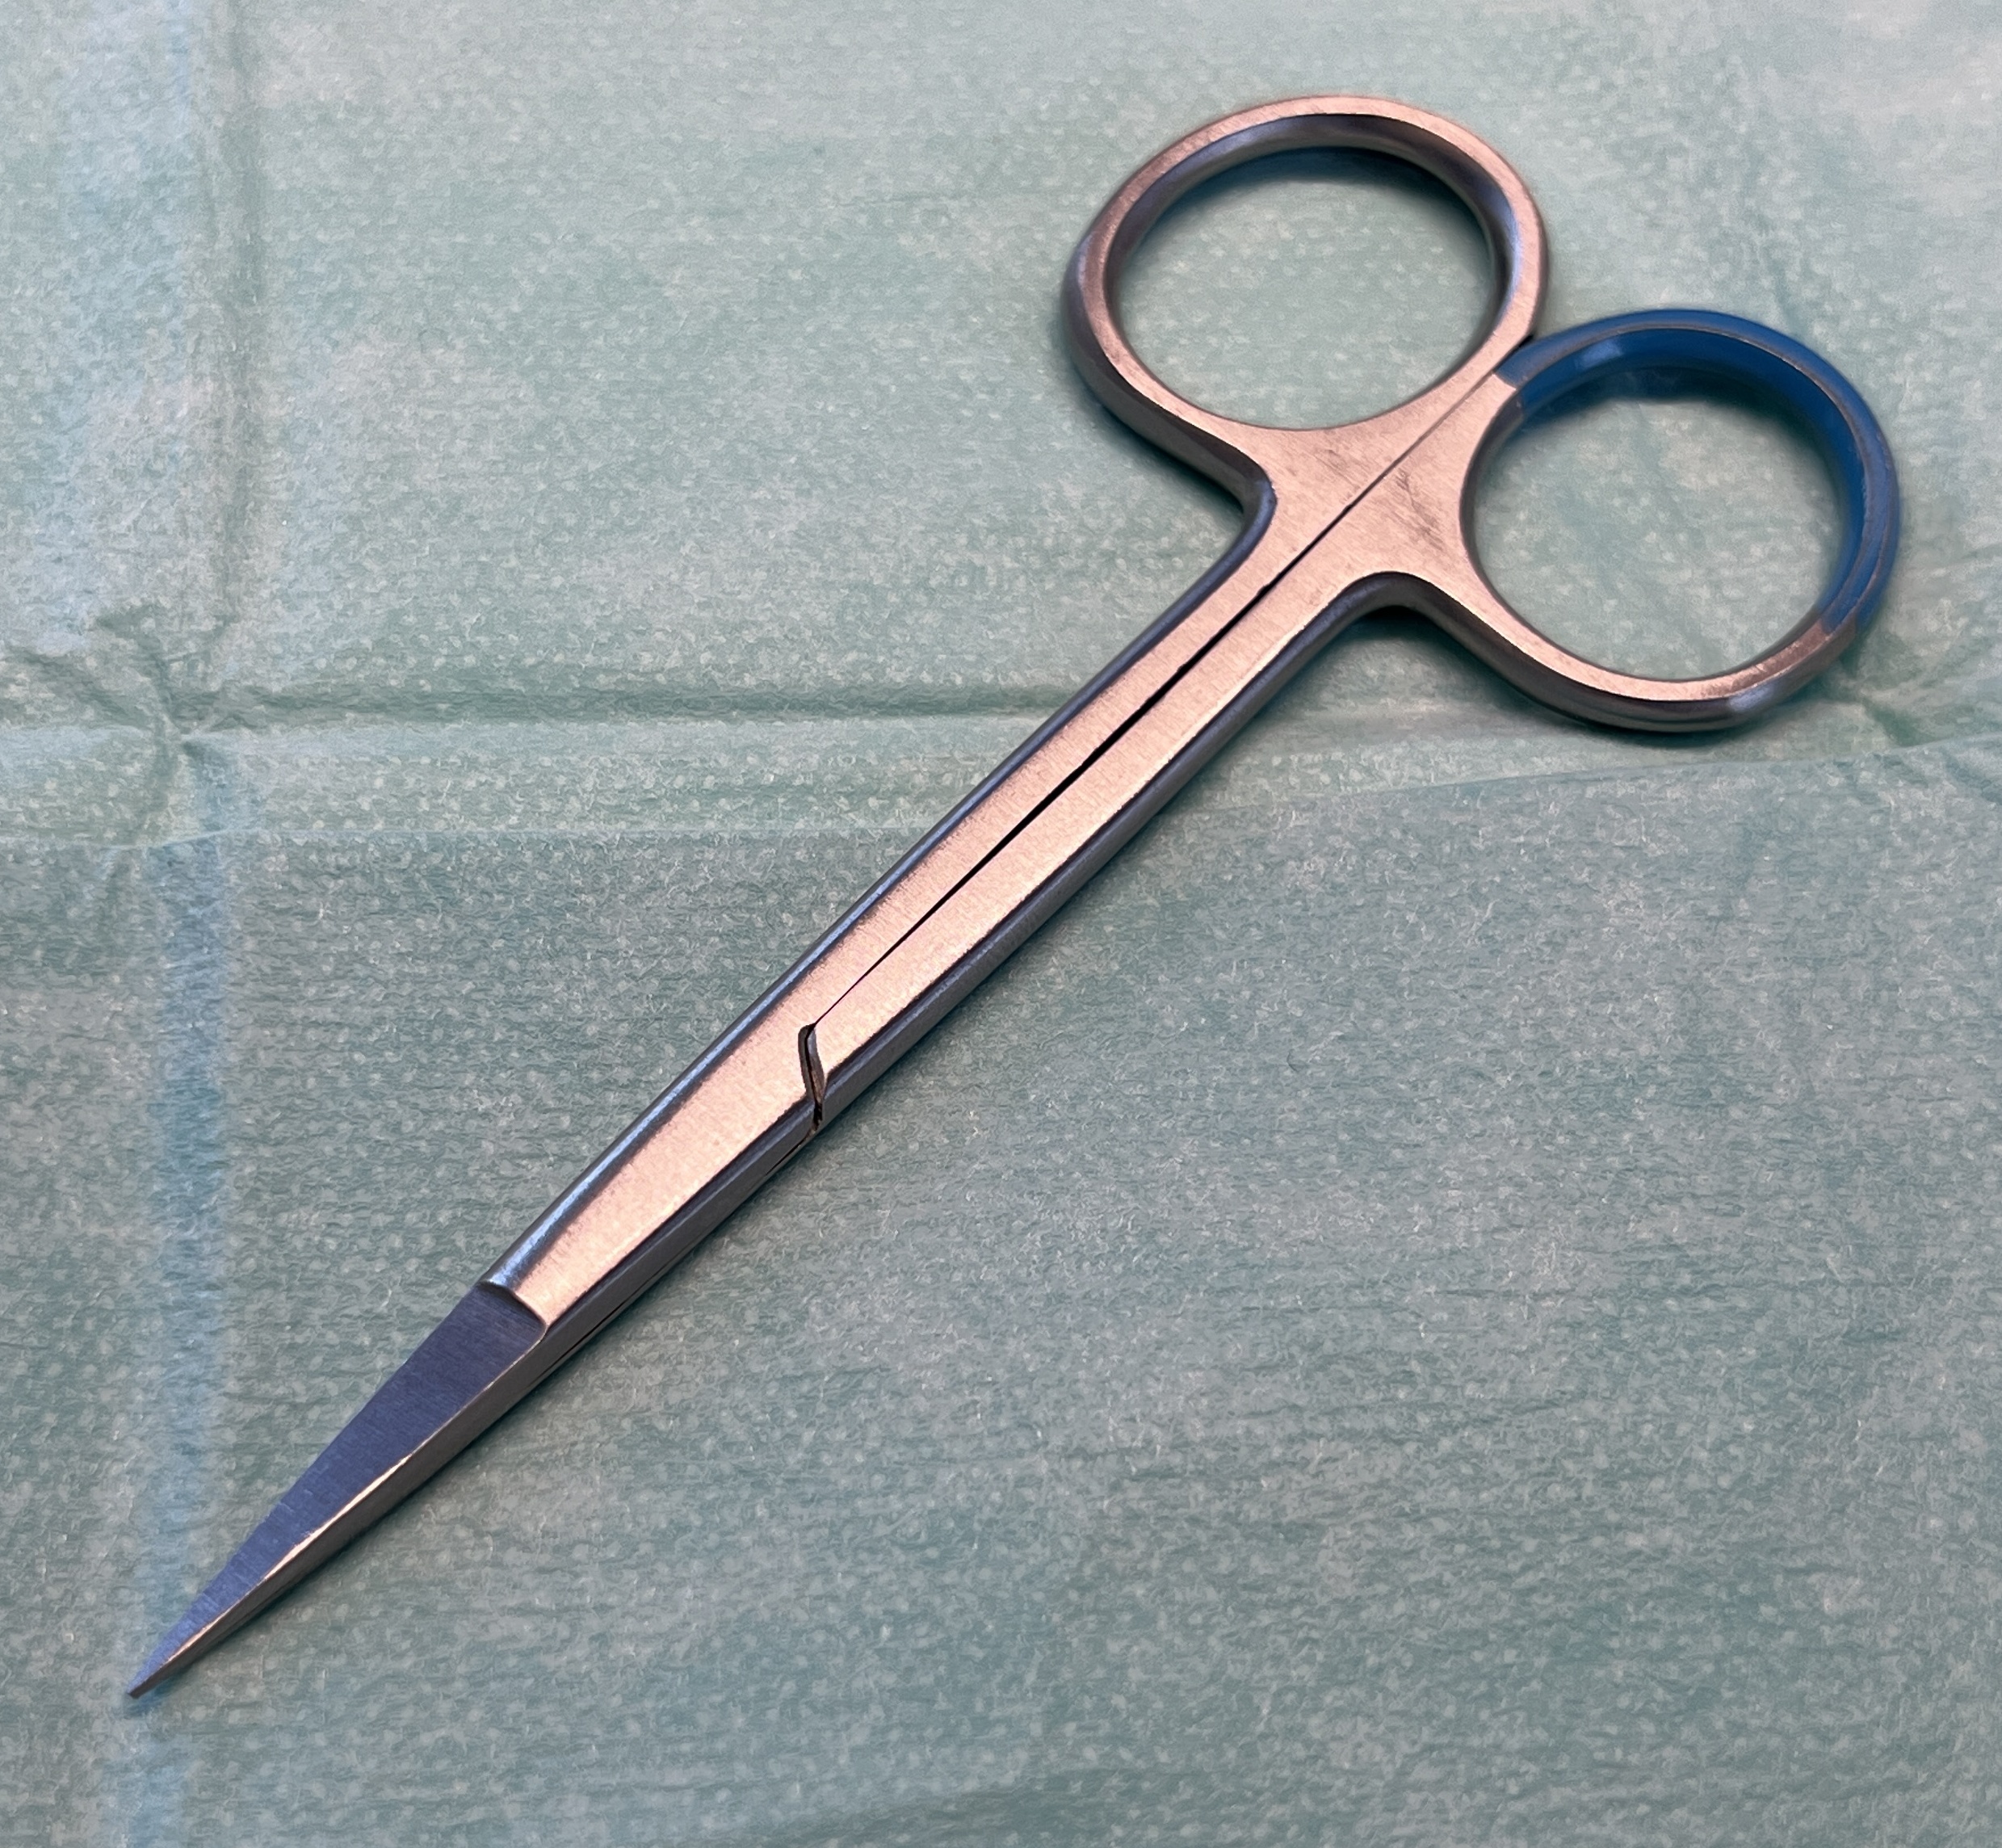
Hinged instrument state: closed